Rob Marshall

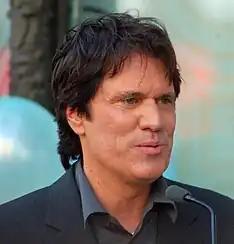
Marshall in April 2011

Robert Doyle Marshall Jr. (born October 17, 1960) is an American film and theater director, producer, and choreographer. He is best known for directing the film version of the Broadway musical "Chicago", which was based on the play of the same name by playwright Maurine Dallas Watkins. His work on the film earned him the Directors Guild of America Award for Outstanding Directing – Feature Film, as well as nominations for the Academy Award for Best Director, the Golden Globe Award for Best Director, and the BAFTA Award for Best Direction. He also directed the films "Memoirs of a Geisha", "Nine", "", "Into the Woods", "Mary Poppins Returns", and "The Little Mermaid".